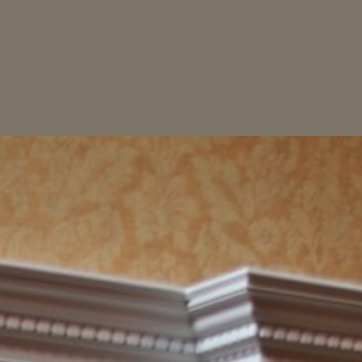
Material: wallpaper